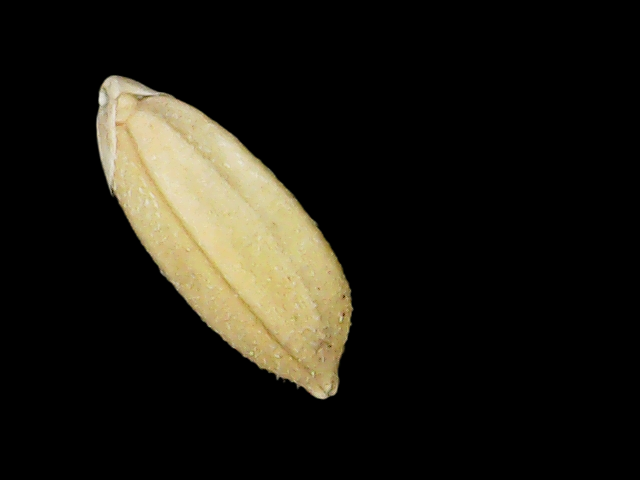
Rice variety: Binadhan10